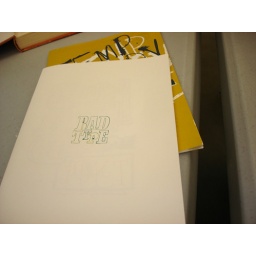
shelley also brought in this limited edition erik van blokland book made for a lecture series entitled 'bad type'